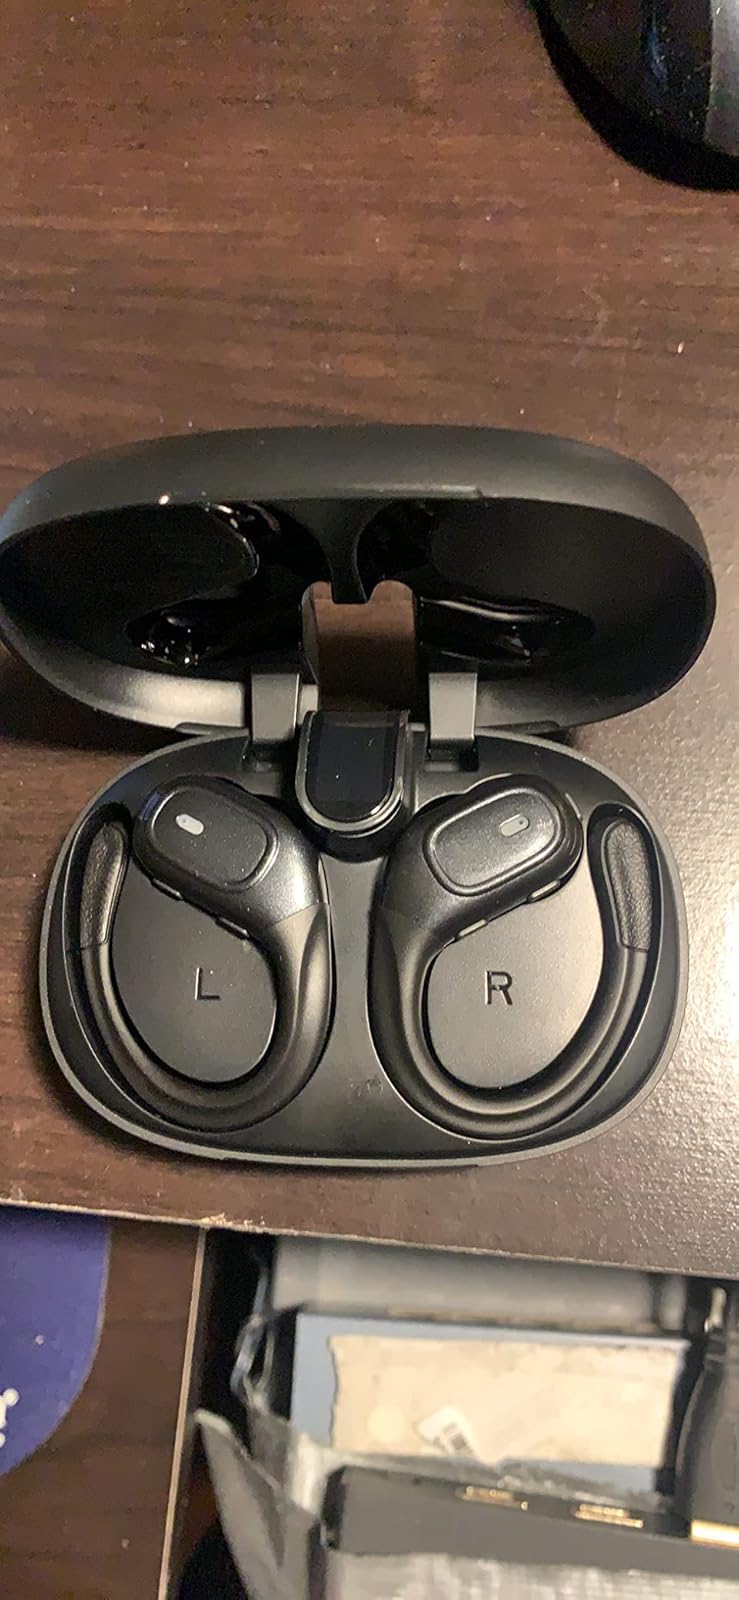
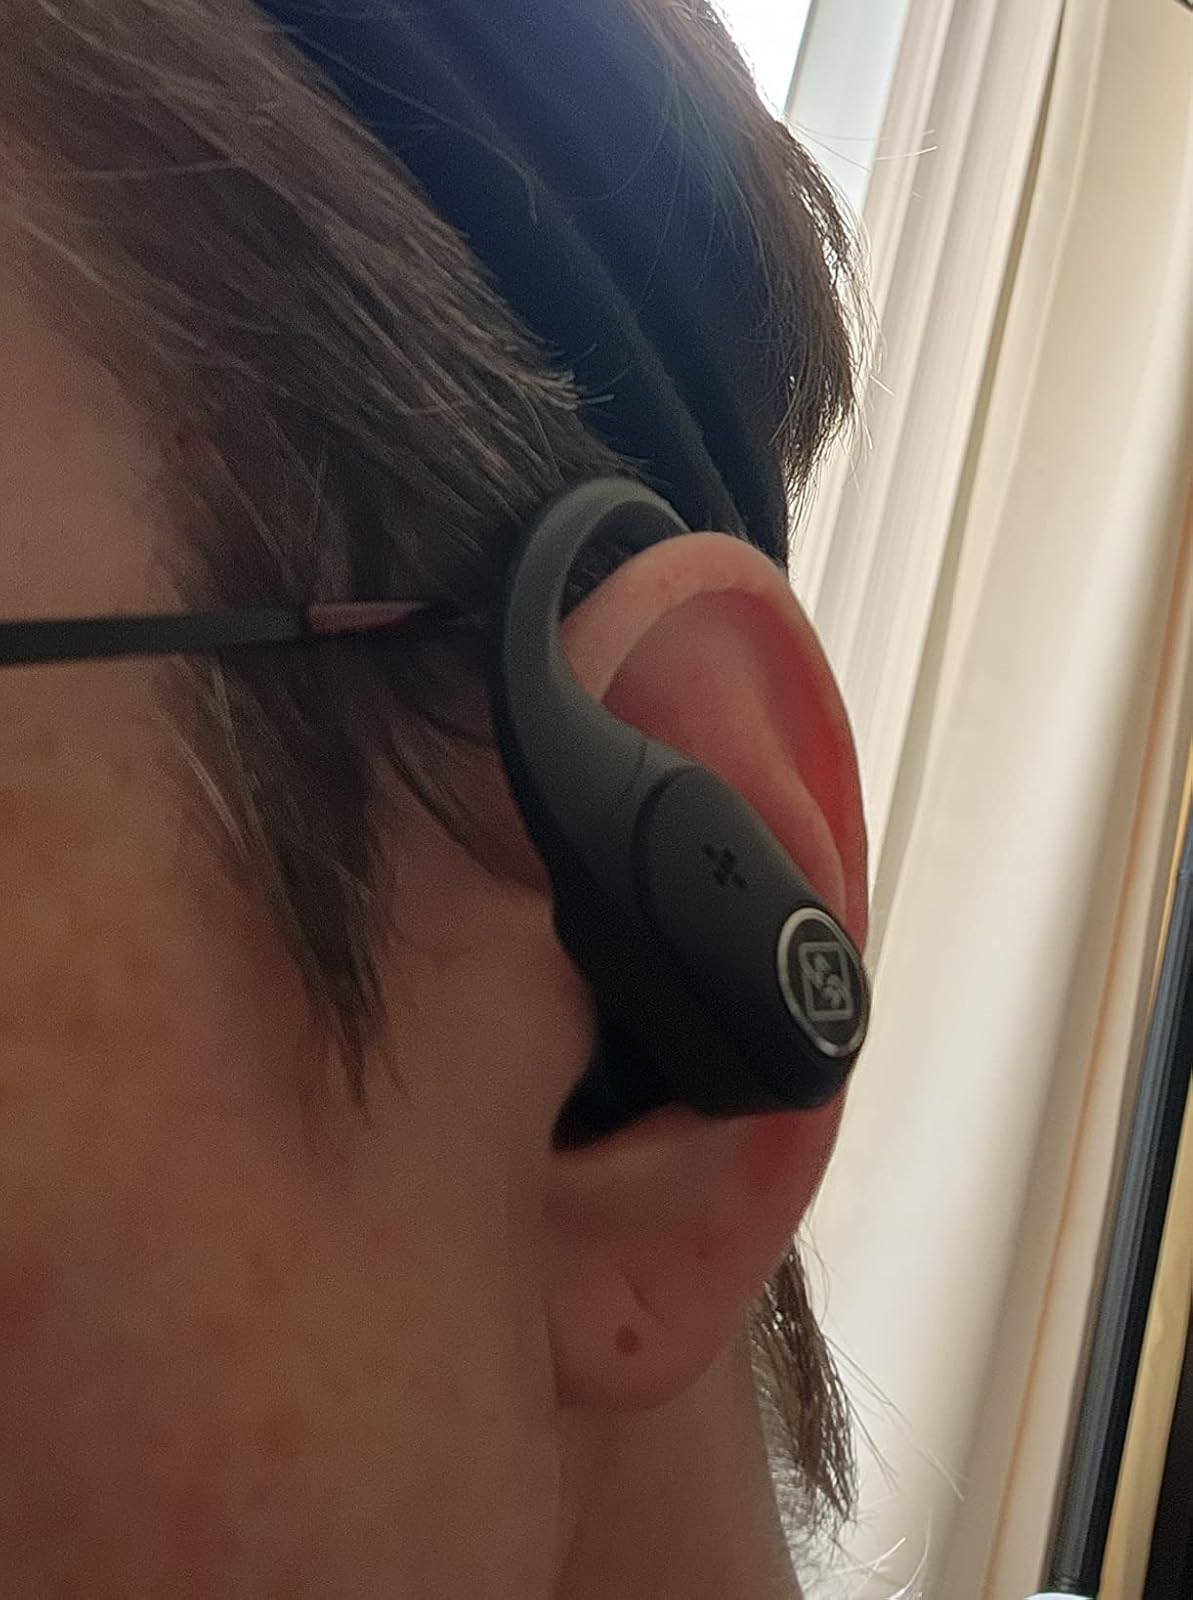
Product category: earbuds
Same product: no